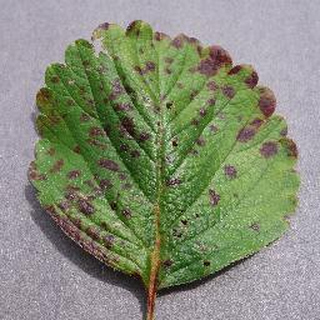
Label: strawberry_leaf_scorch